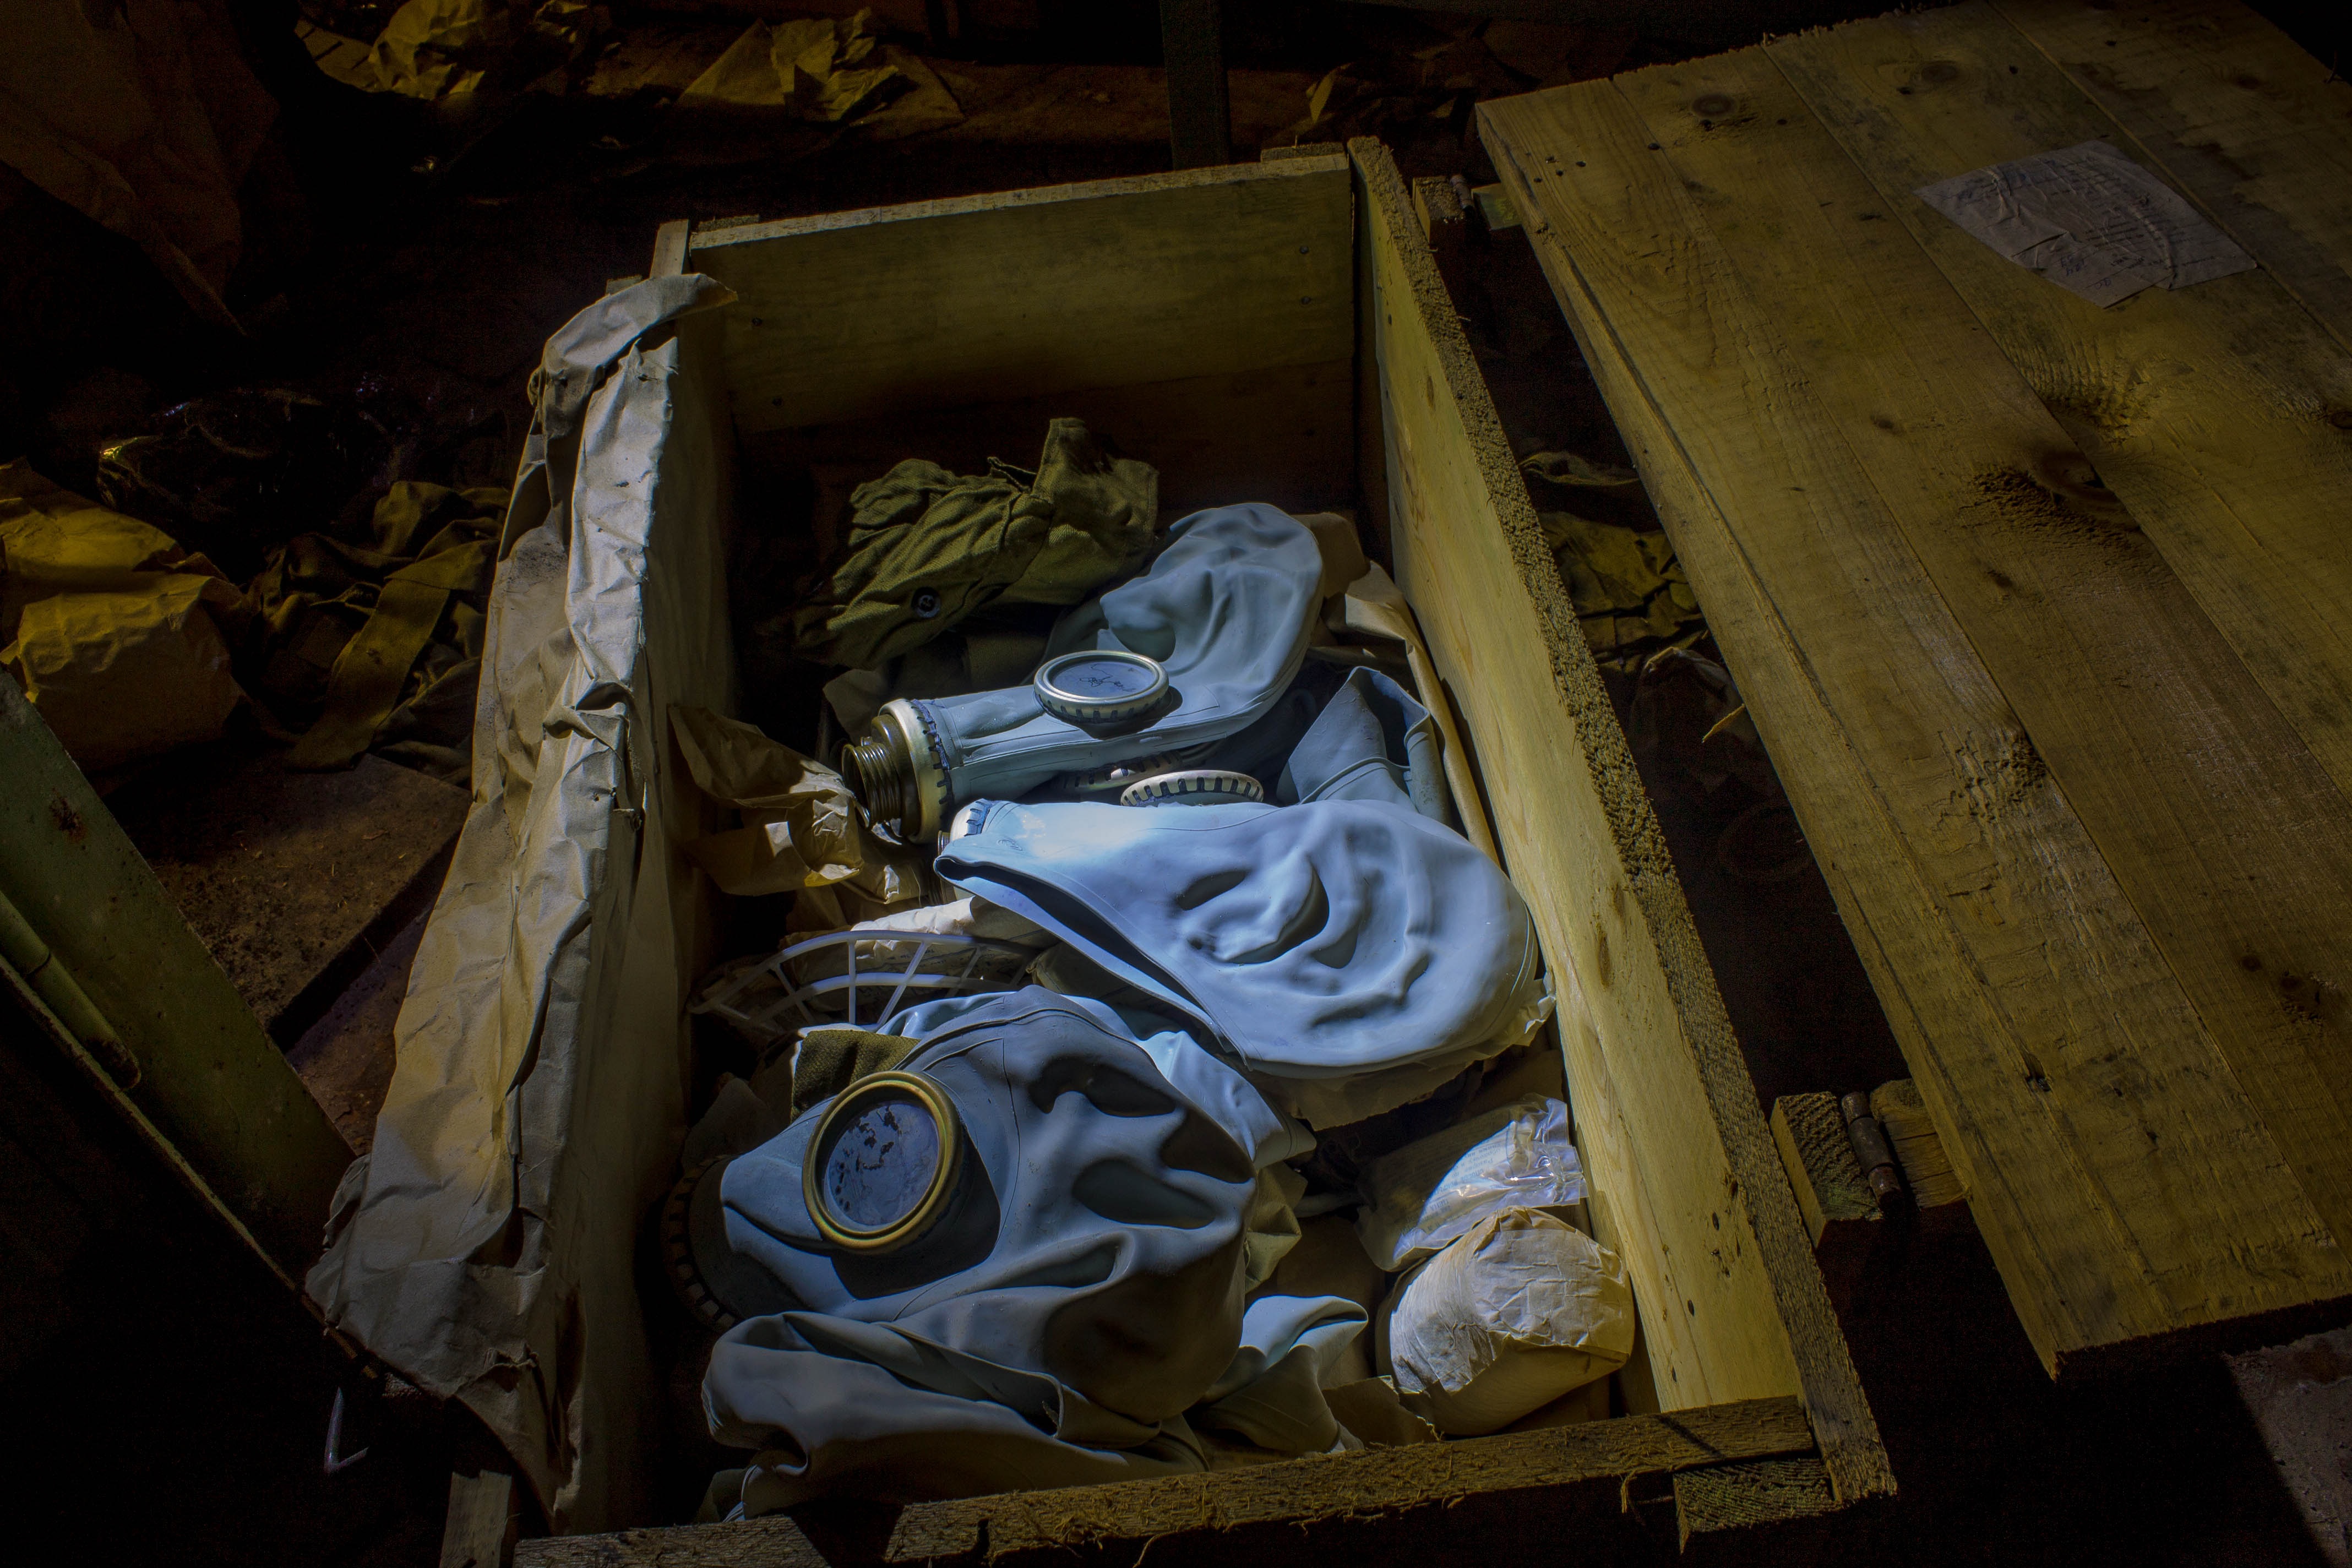
box, art, temple, bunker, the abandoned, gas masks, gp 5